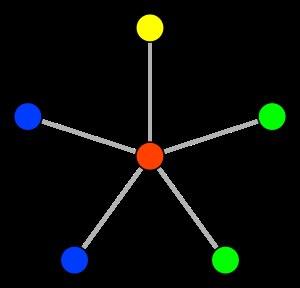
En mathématiques, et en particulier en théorie des graphes, une coloration équitable est l'opération qui consiste à affecter des couleurs aux sommets d'un graphe non orienté, de telle manière que :